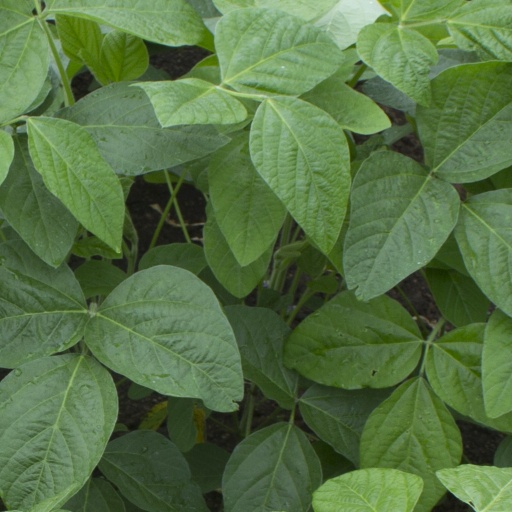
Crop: soybean